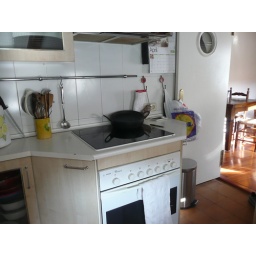
I now have normal light in the kitchen and it's wonderful. The windows are Great!